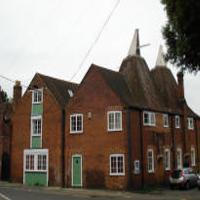
Weather: cloudy or overcast